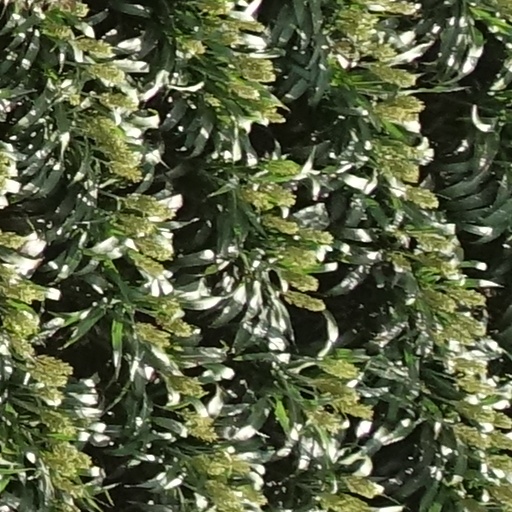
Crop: sorghum